Ottoman ironclad Osmaniye

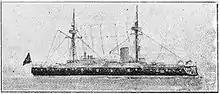
"Osmaniye" after her reconstruction

After the conclusion of the war in 1878, "Osmaniye" was laid up in Constantinople. The annual summer cruises to the Bosporus ended and the ships rarely left the Golden Horn. By 1883, the Ottoman ironclad fleet was in poor condition, and "Osmaniye" was unable to go to sea. Many of the ships' engines were unusable, having seized up from rust, and their hulls were badly fouled. The British naval attache to the Ottoman Empire at the time estimated that the Imperial Arsenal would take six months to get just five of the ironclads ready to go to sea. During this period, the ship's crew was limited to about one-third the normal figure.